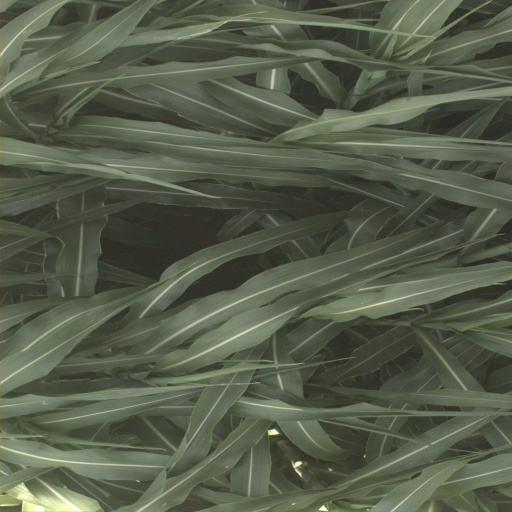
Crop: sorghum